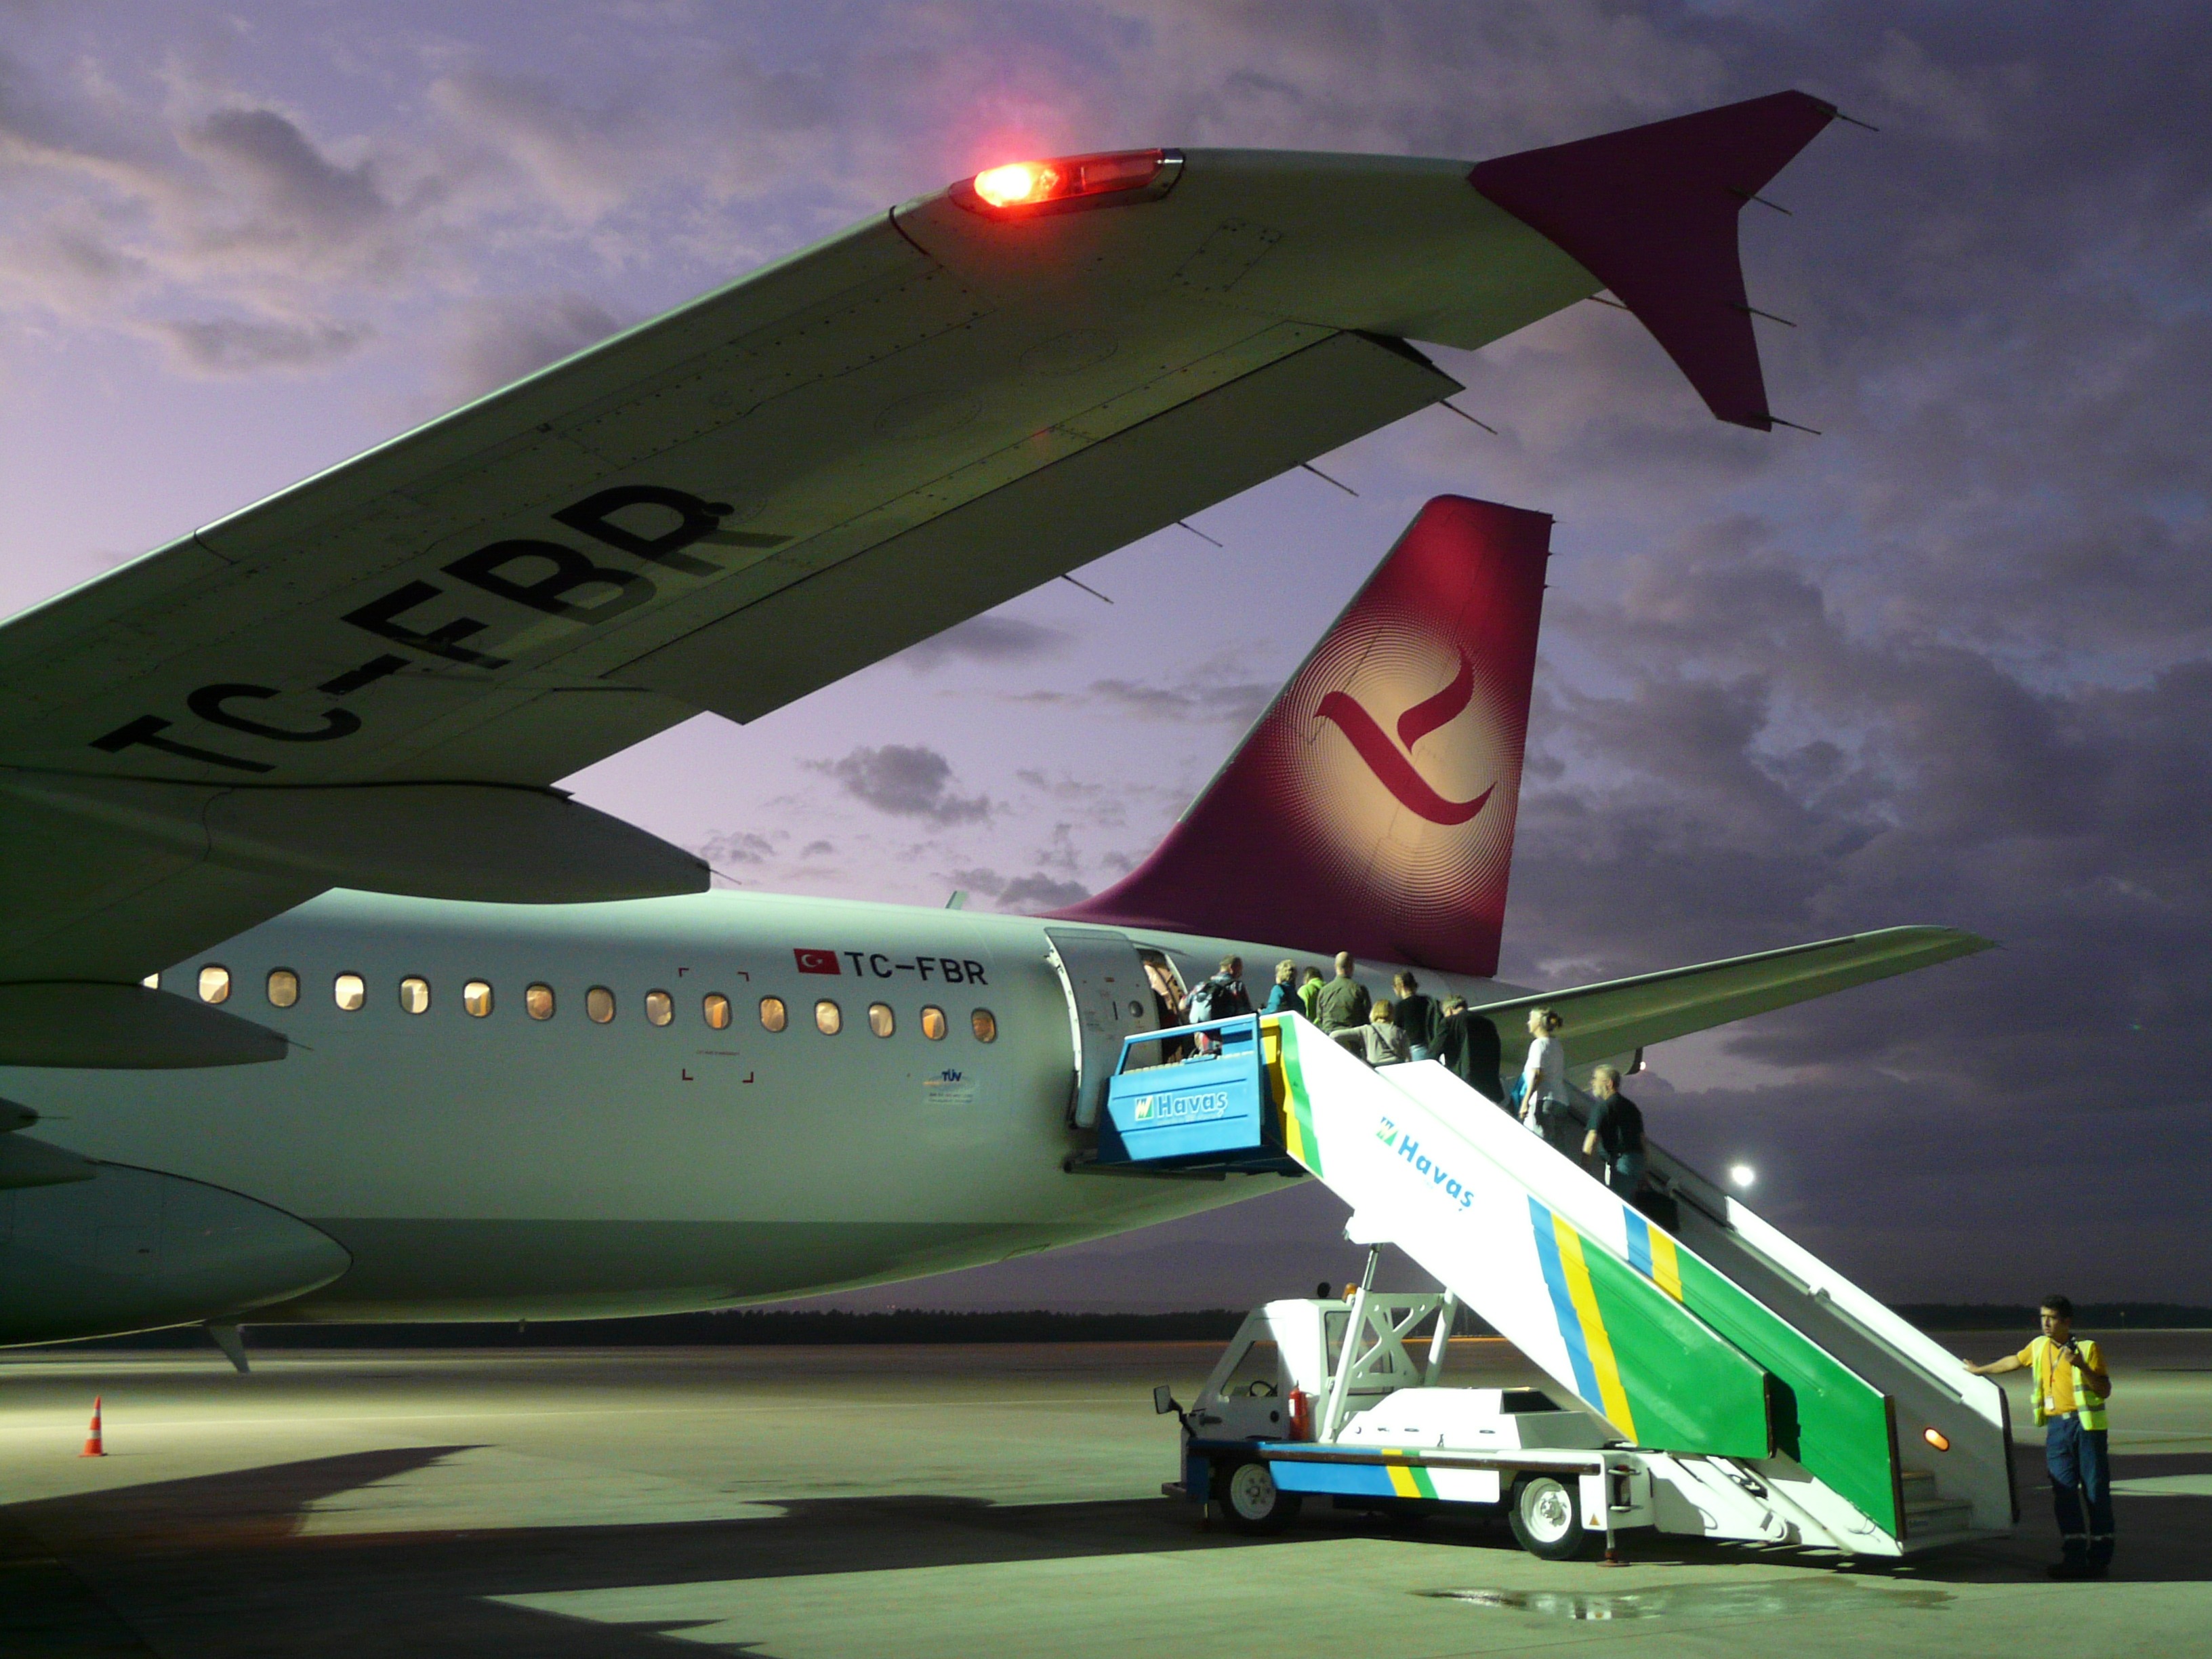
wing, night, airport, airplane, aircraft, evening, vehicle, airline, aviation, flight, illuminated, departure, airliner, takeoff, air force, jet aircraft, air travel, atmosphere of earth, wide body aircraft, narrow body aircraft, increased to